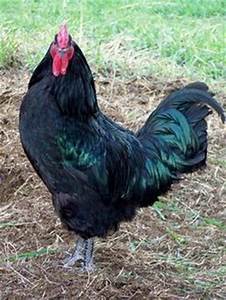
Label: chicken